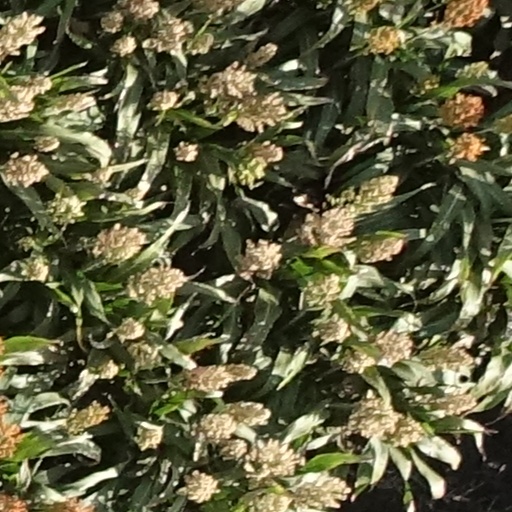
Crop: sorghum